Karin Stephen

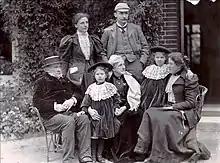
Karin Stephen, at age five, with other members of the Robert Pearsall Smith family (1894)

Karin Stephen was born Catherine Elizabeth Costelloe. Her mother, Mary Costelloe (born Mary Whitall Smith) (better known as Mary Berenson; 1864–1945) had been a Philadelphia Quaker, and her father, Benjamin Francis Conn Costelloe (1855–1899) a Northern Irish convert to Roman Catholicism. The relationship between her parents was difficult, and her mother left her husband when Karin and her sister Rachel were very young. Her father died in 1899 when she was ten years old, so the sisters were then looked after by their grandmother. While at boarding school she won a scholarship for Newnham College, Cambridge.